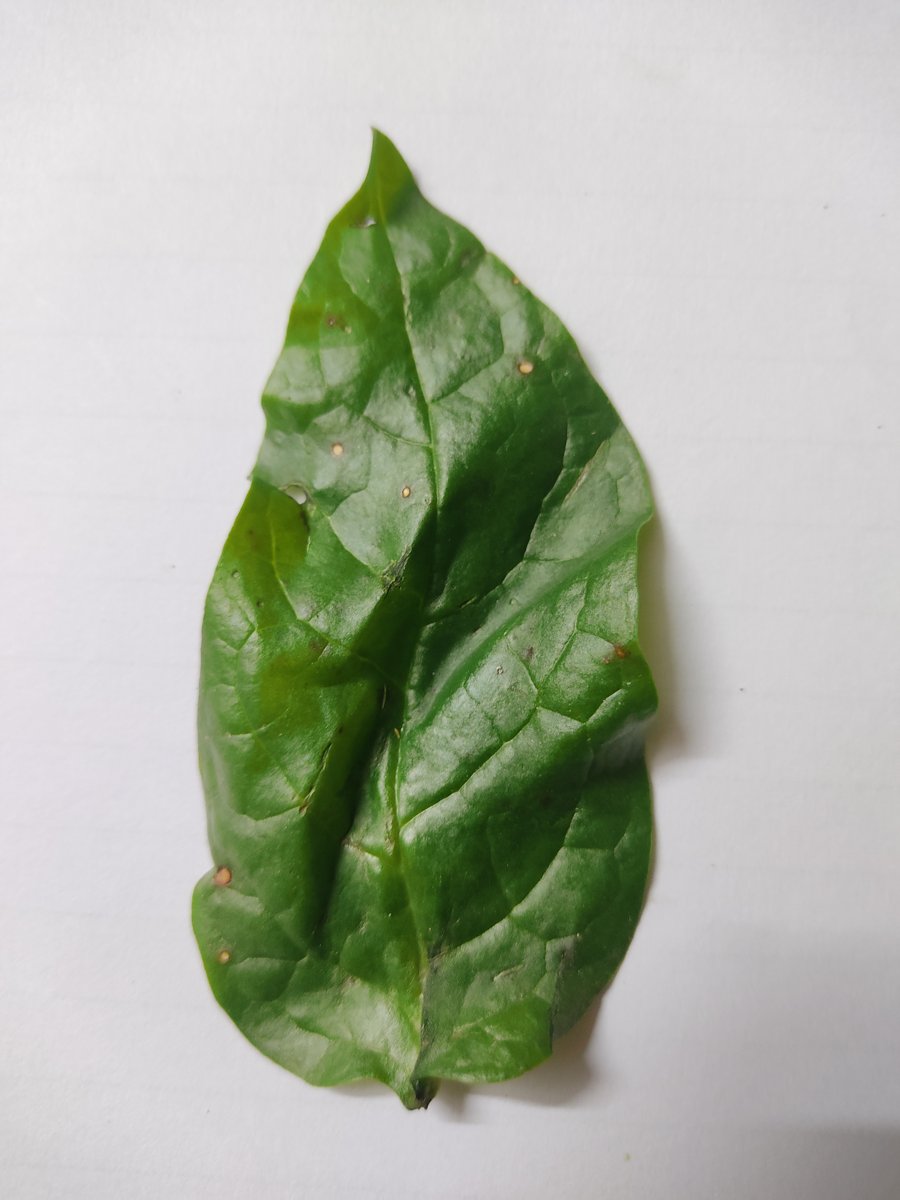
Label: Bacterial-Spot